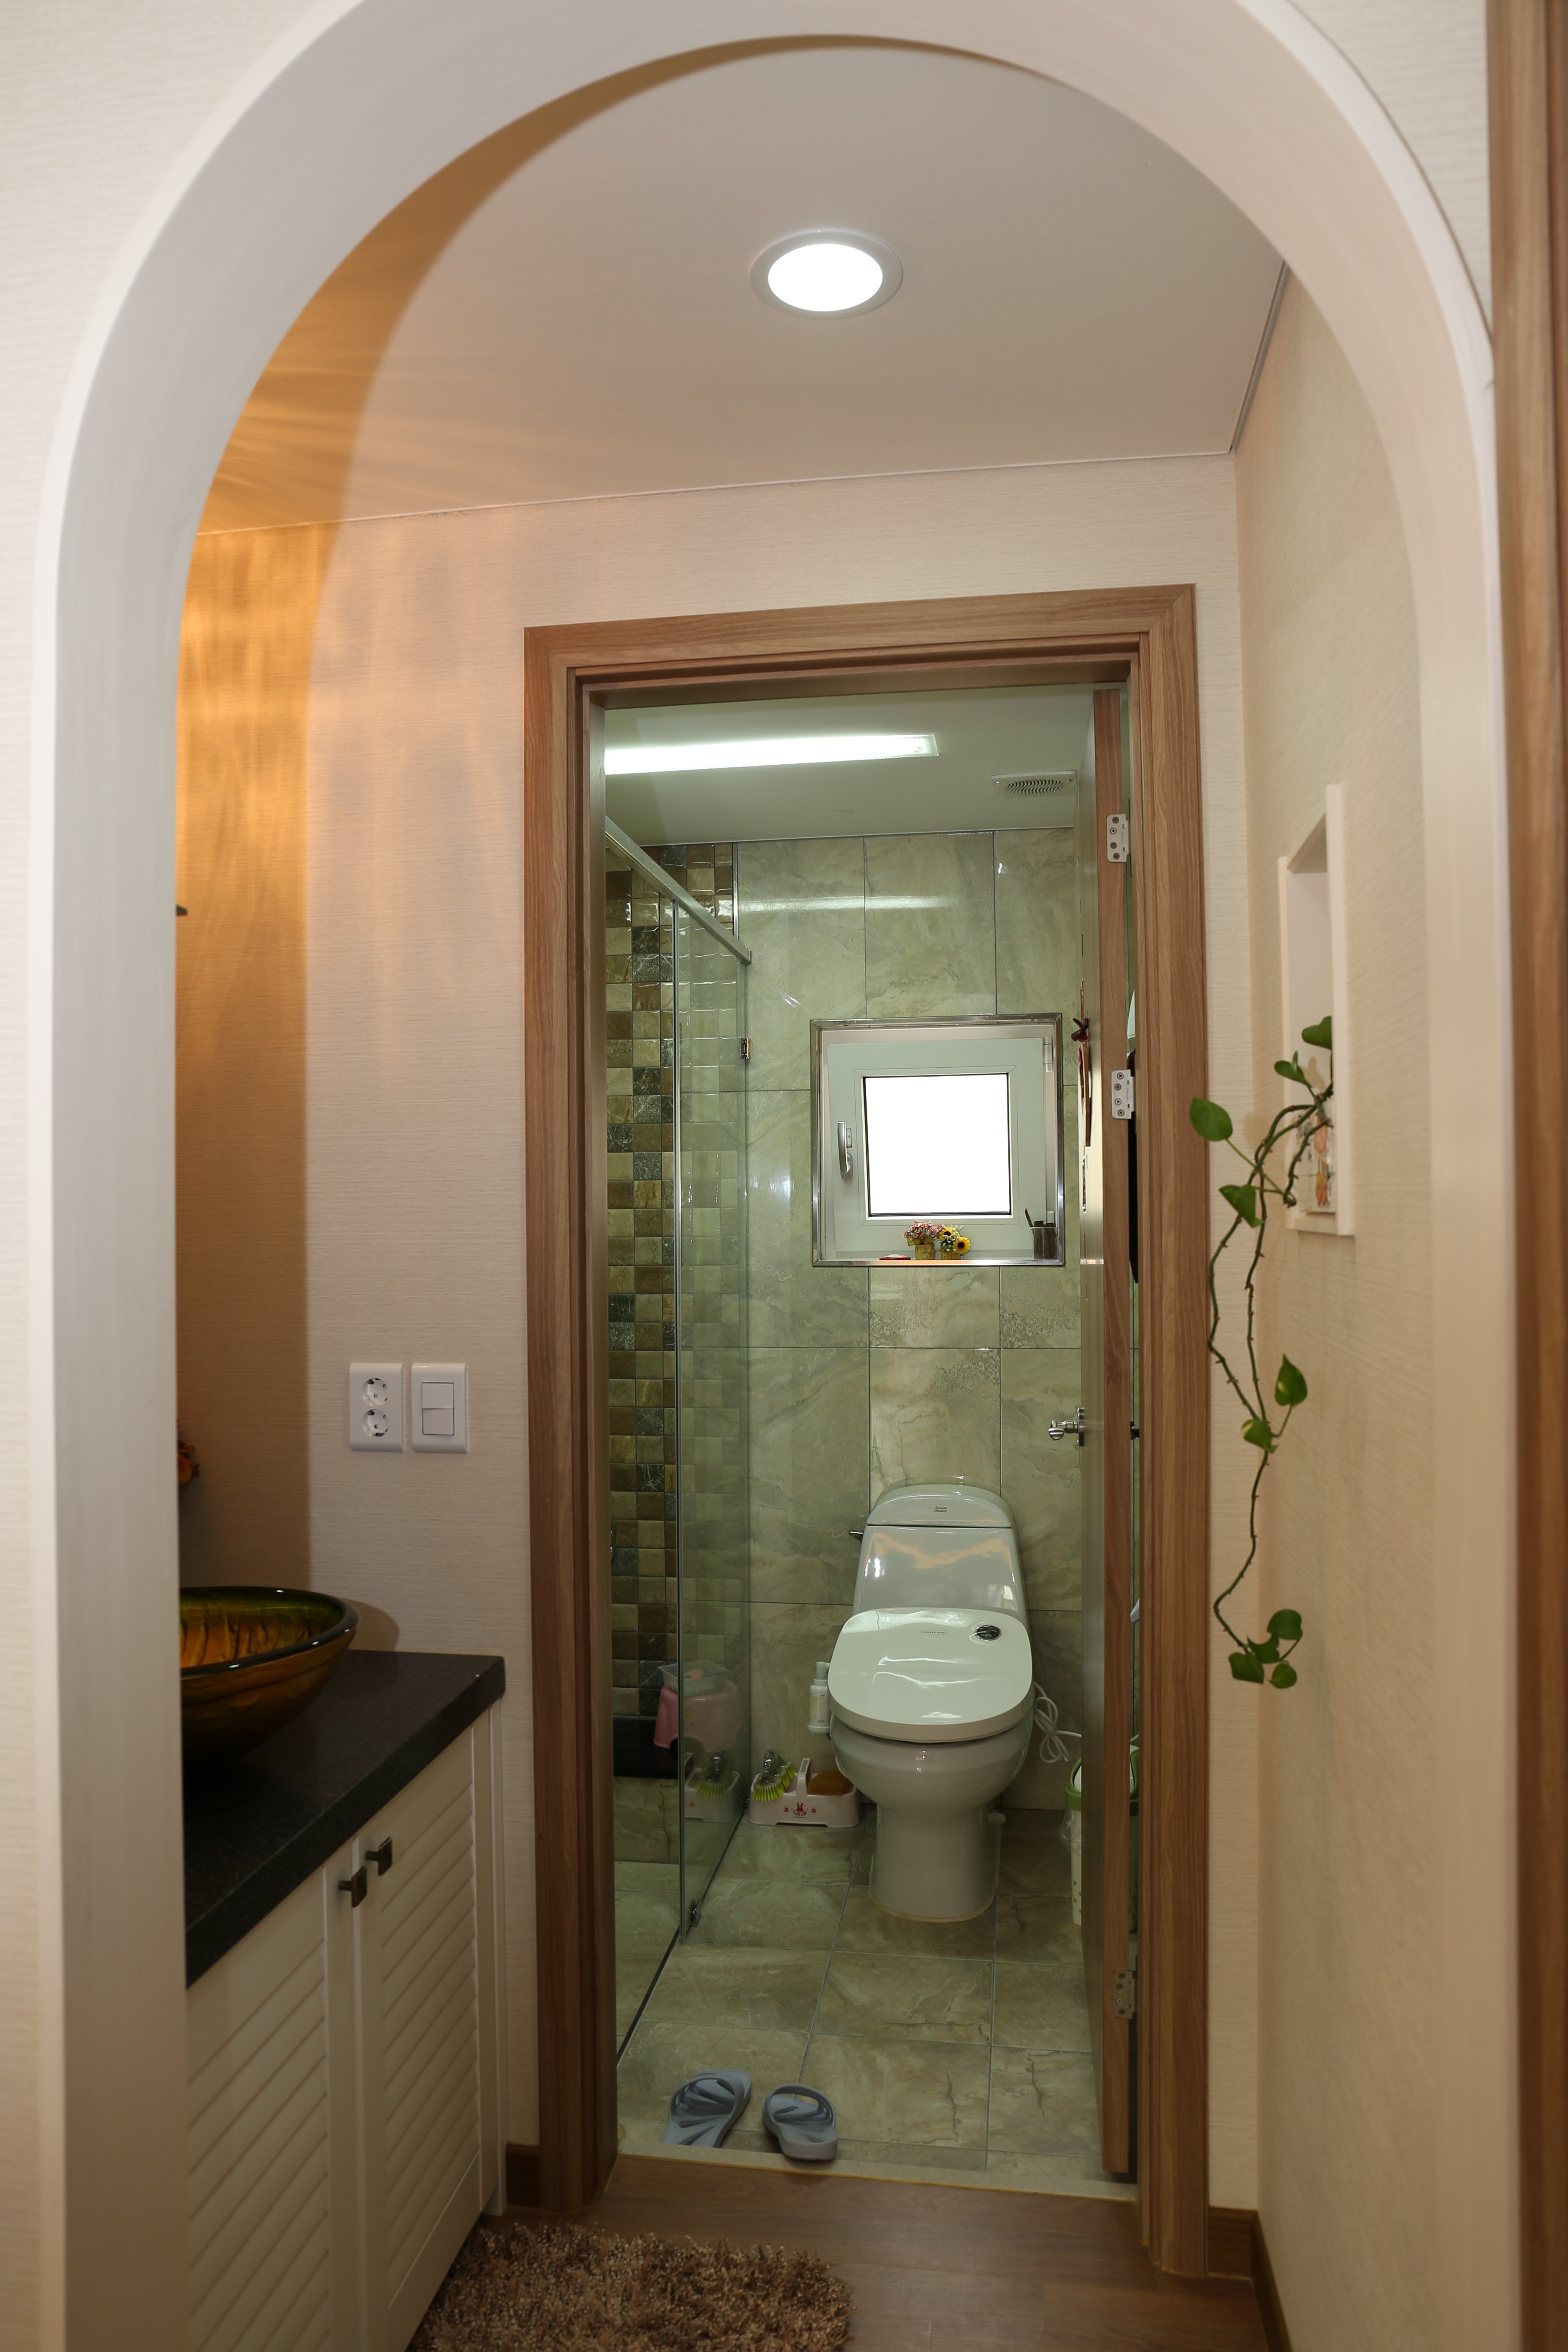
floor, interior, home, arch, hall, property, room, apartment, interior design, bathroom, estate, real estate, homes for sale